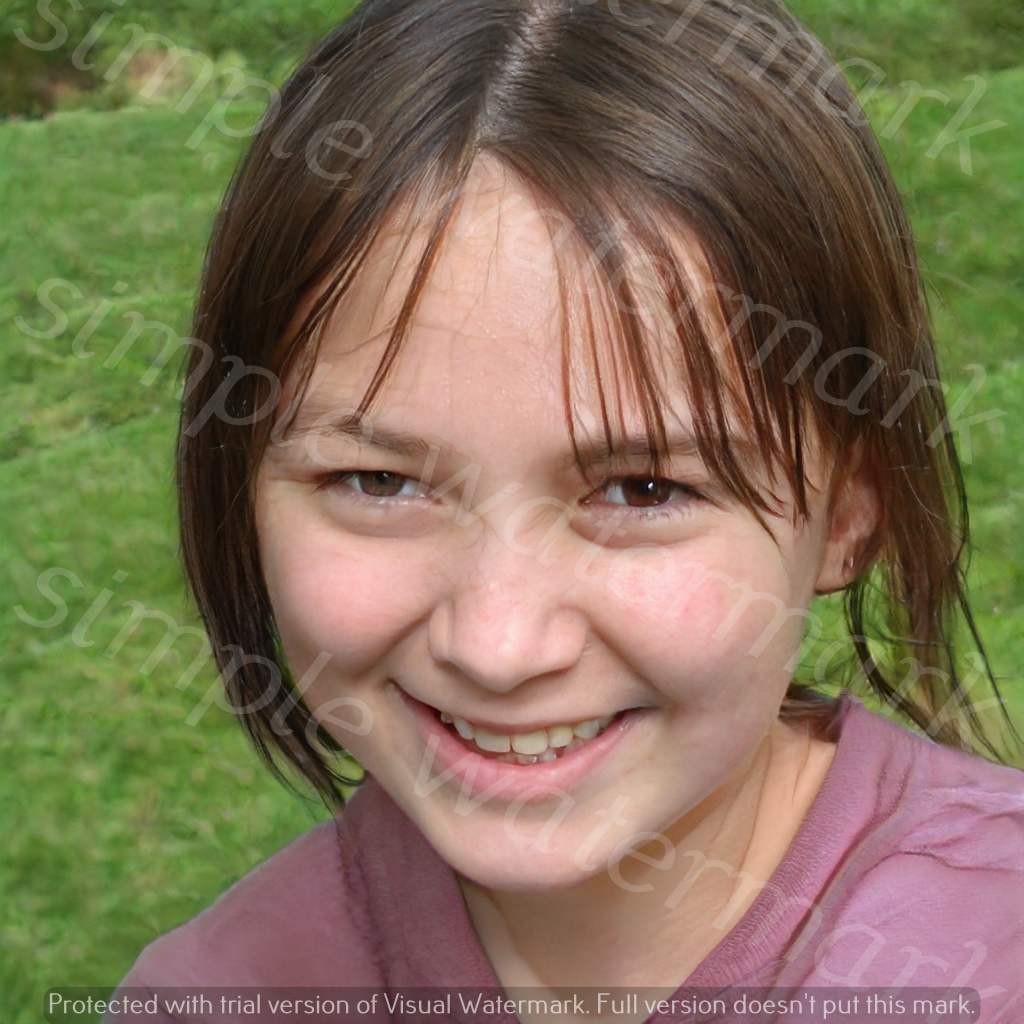
Label: Watermark